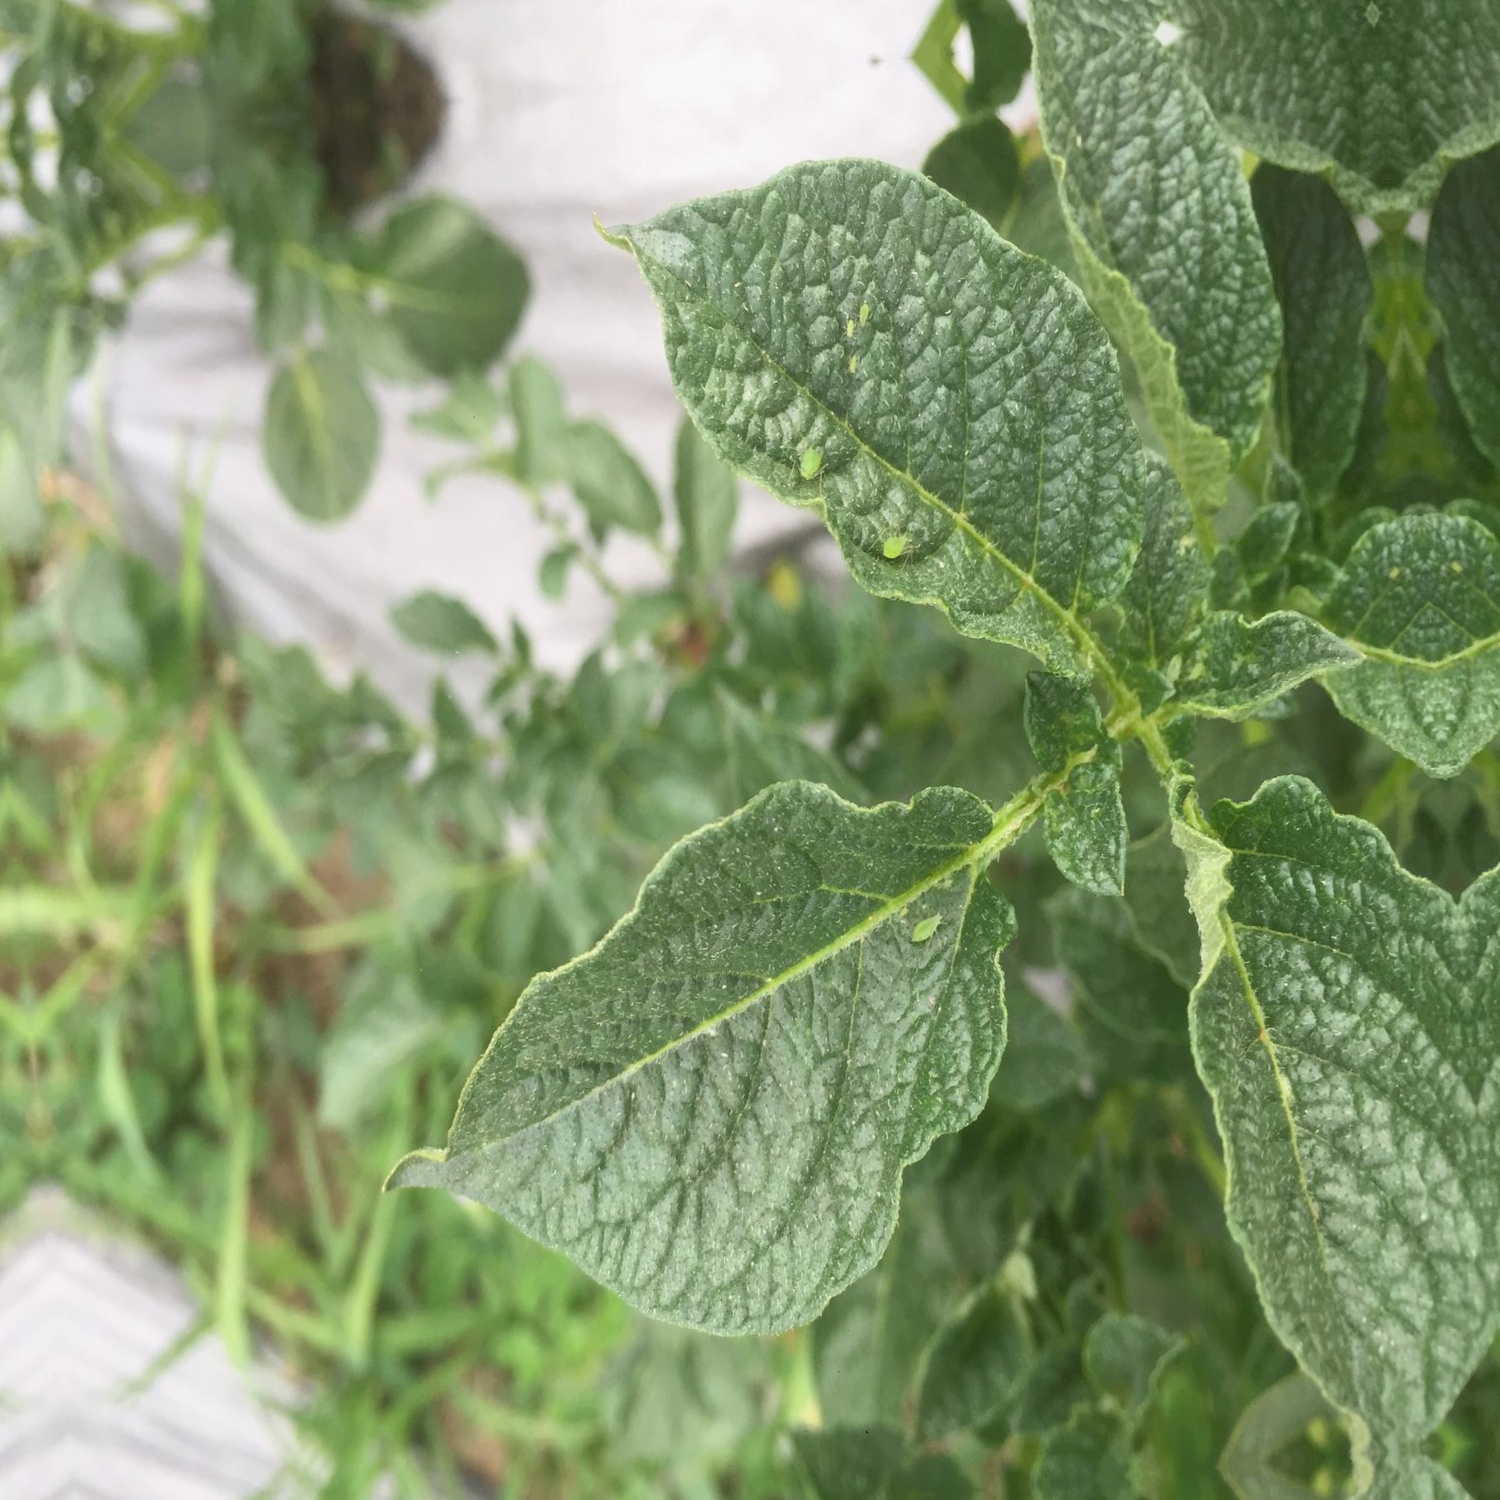
Etiqueta: Virus